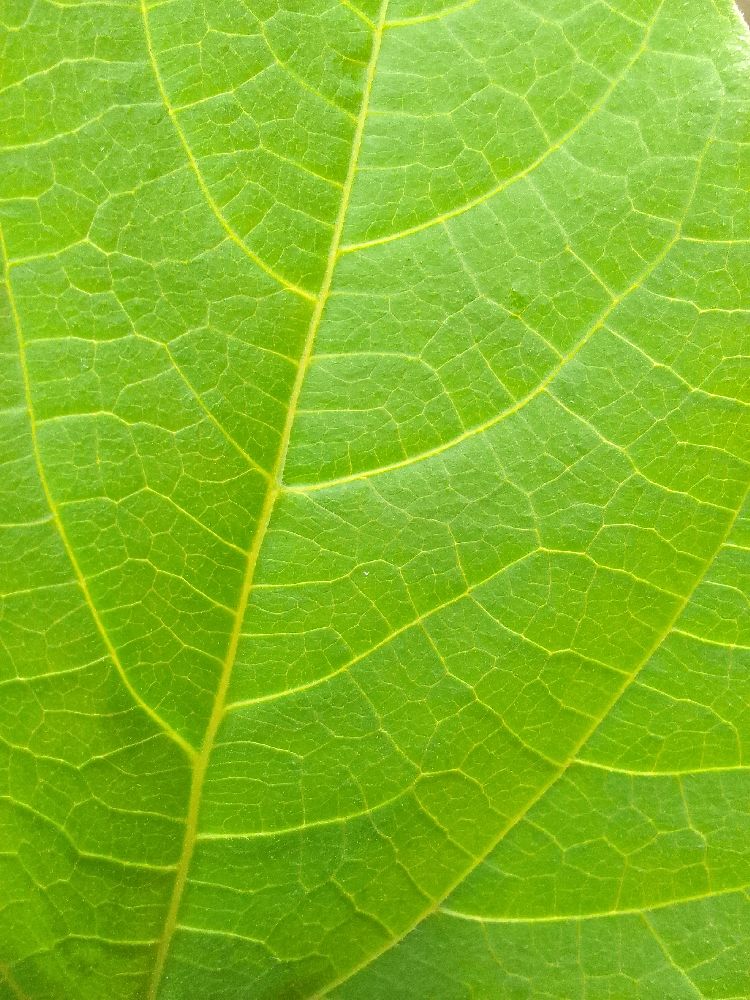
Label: healthy